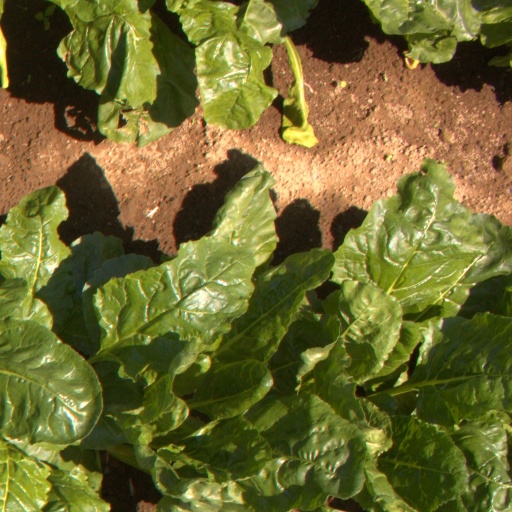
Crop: sugar beet